Gene Stratton-Porter

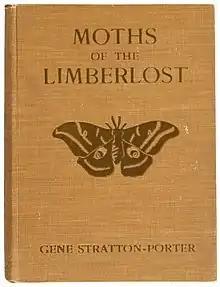
Front cover of "Moths of the Limberlost" (1912)

"A Girl of the Limberlost" (1909), which was highly successful and her best-known work, brought her worldwide recognition. Its central character, Elnora Comstock, a lonely, poverty-stricken girl living on a farm in Adams County, goes to the Limberlost Swamp to escape from her troubles and earns money to pay for her education by collecting and selling moth specimens. The main character's strong, individualistic nature are similar to Stratton-Porter's. Literary critics called the novel a "well written" and "wholesome story." Initial sales of her third novel, "At the Foot of the Rainbow" (1907), about two friends who enjoy fishing and trapping, were "disappointing," but Stratton-Porter reached the peak of her popularity with the publication of her next novel, "The Harvester" (1911), which centers around David Langston, who harvests and in turn sells medicinal herbs, and his love interest, Ruth Jameson, who embodies his ideal partner. It reached number one on the best-seller list in 1912.